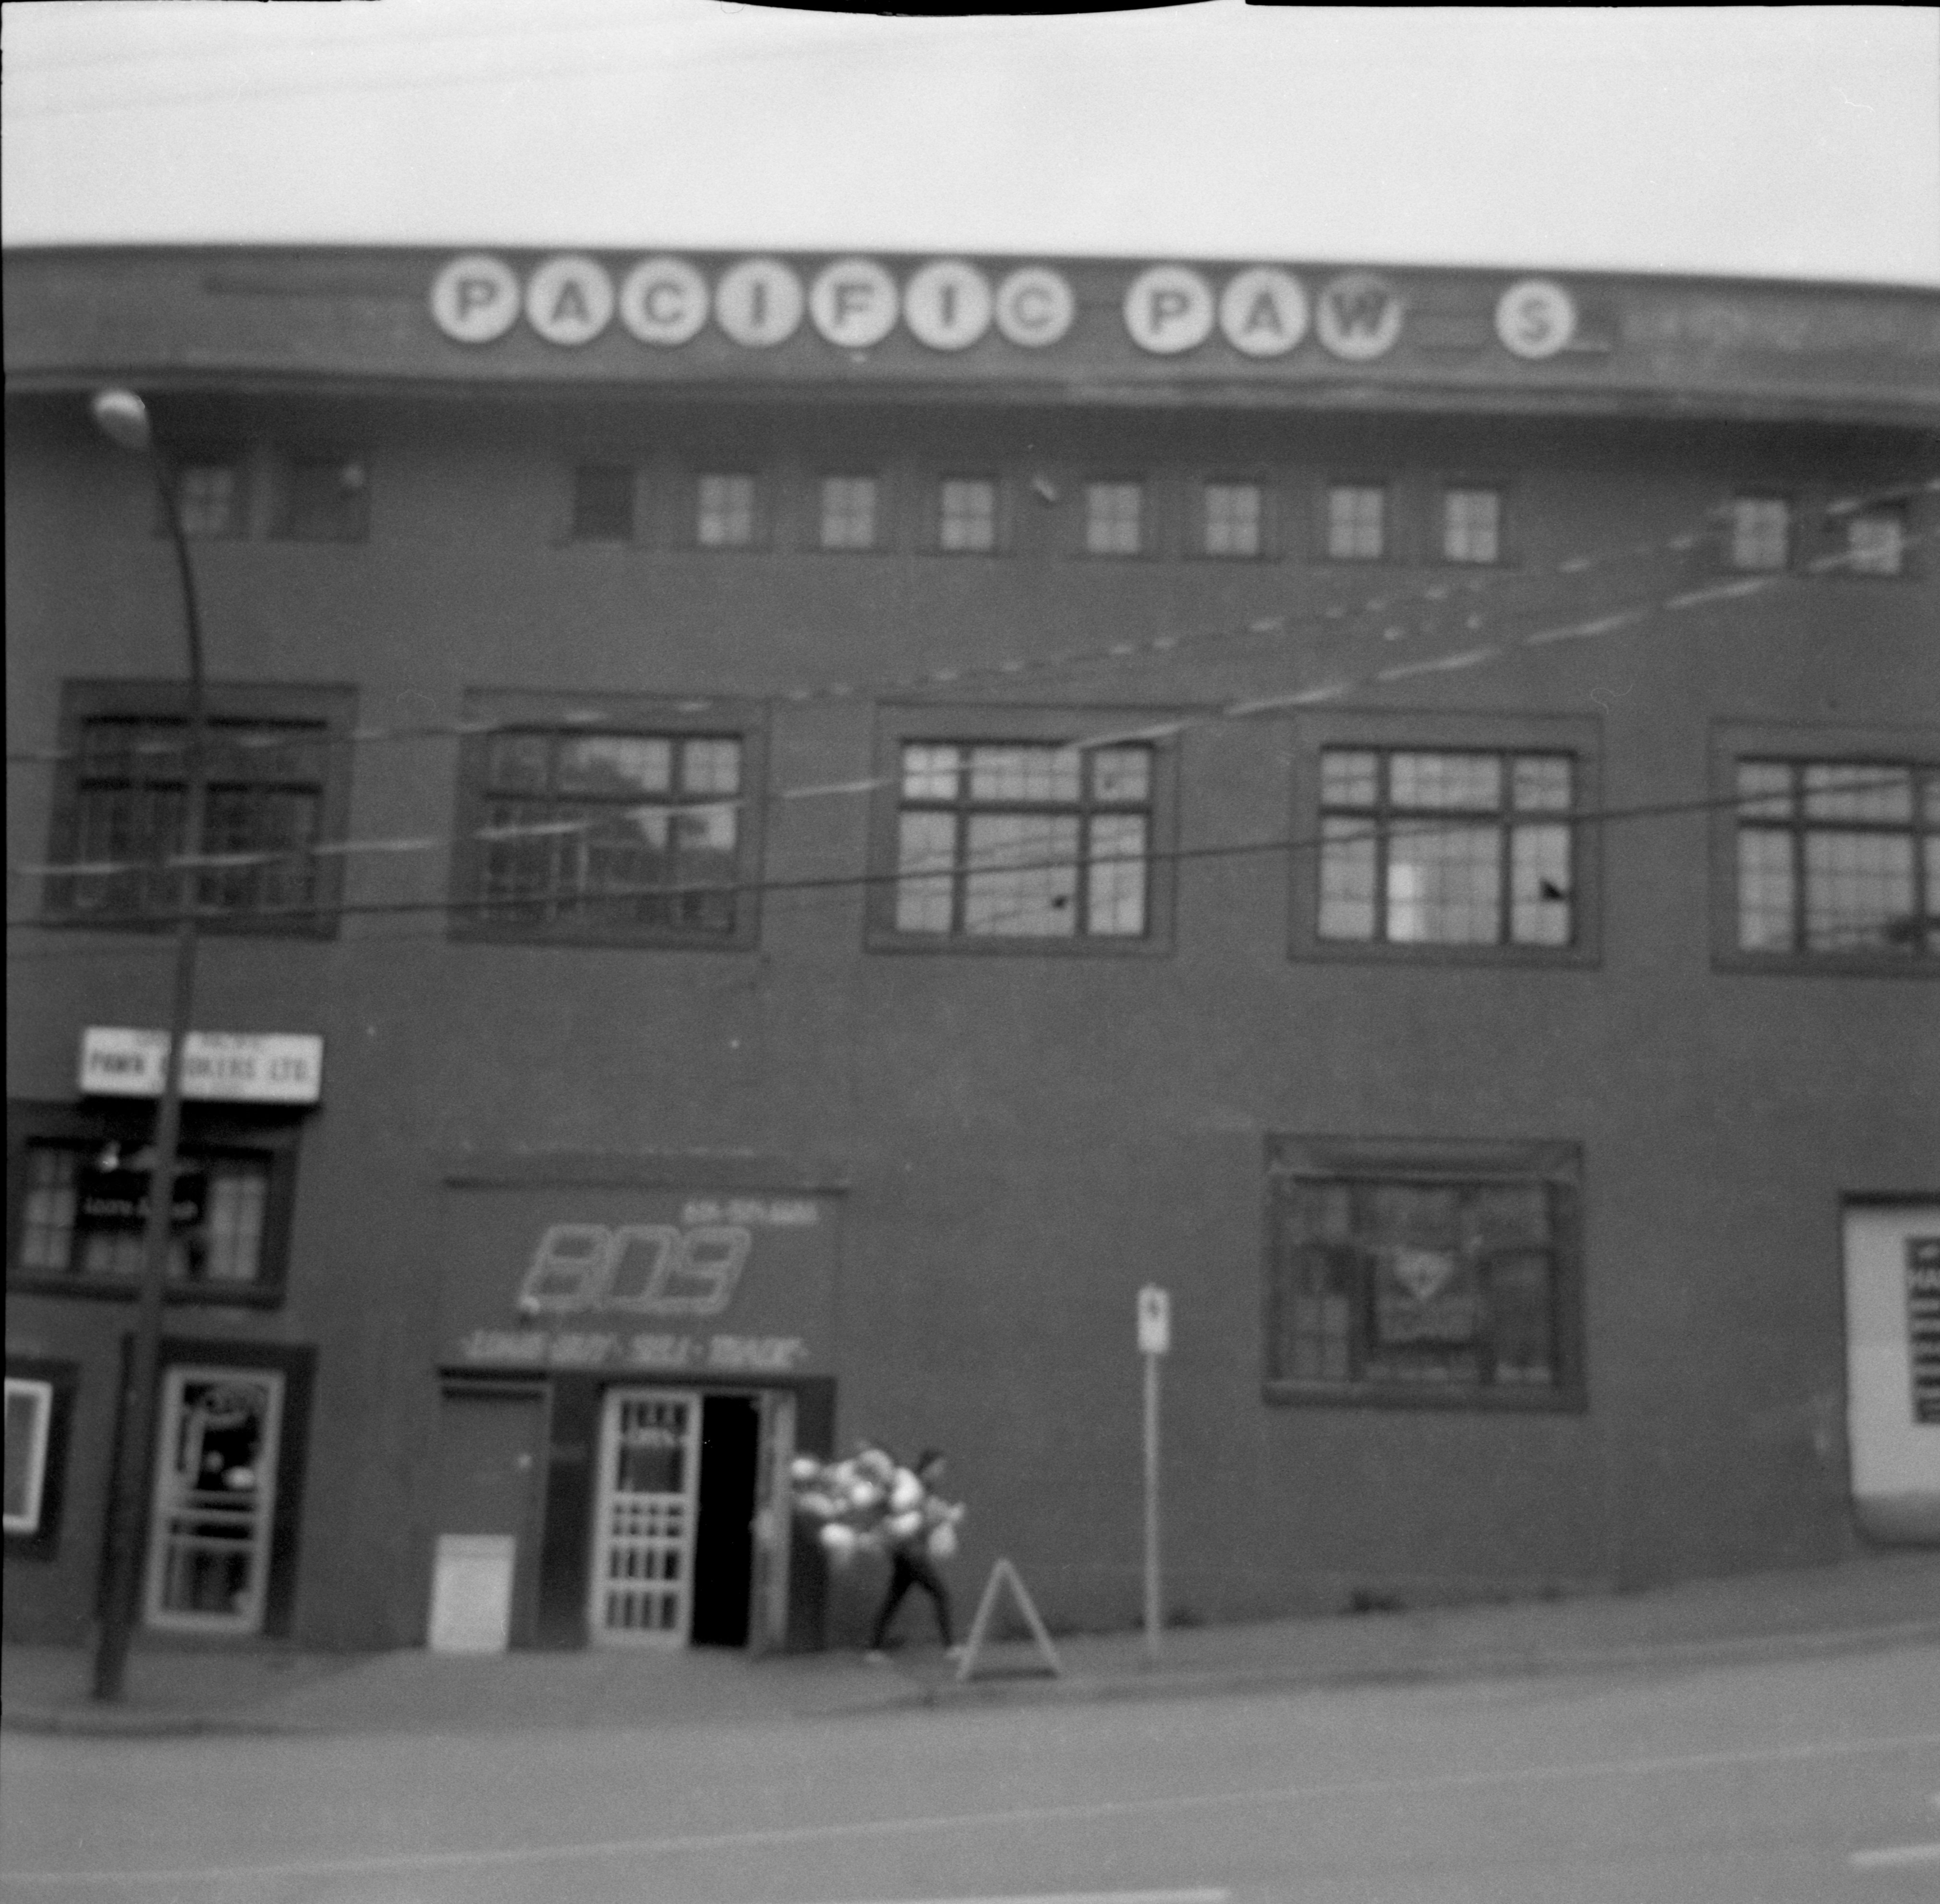
black and white, vintage, analog, facade, monochrome, bw, blackandwhite, balloons, 120film, analogue, expiredfilm, kodakbrownie, kodakbrowniereflex20, newwestminster, pawnshop, monochrome photography